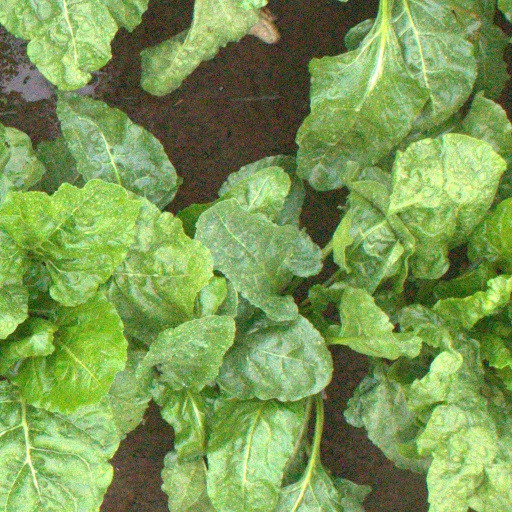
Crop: sugar beet